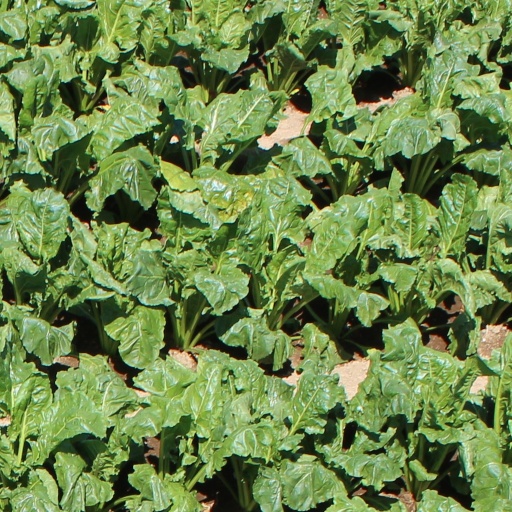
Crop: sugar beet